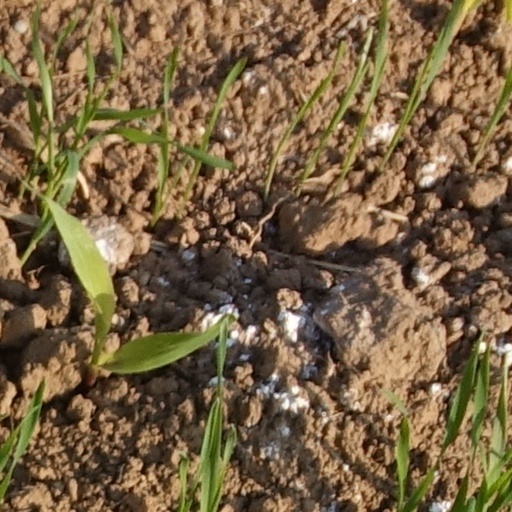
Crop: wheat